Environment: real
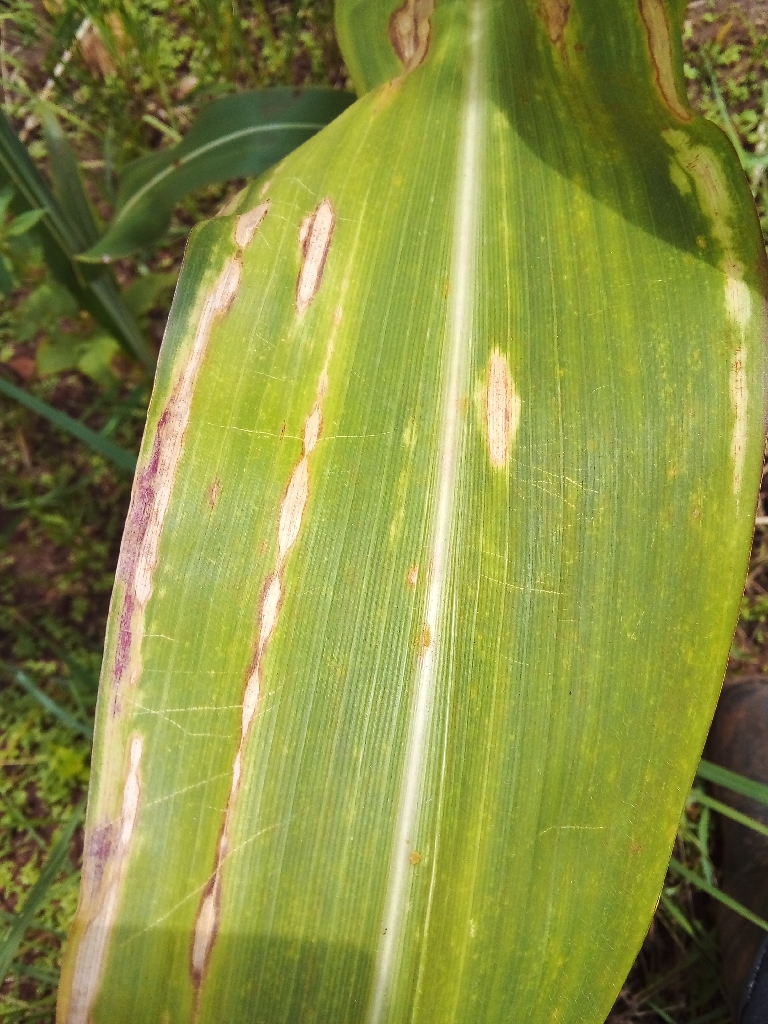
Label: northern_corn_leaf_blight